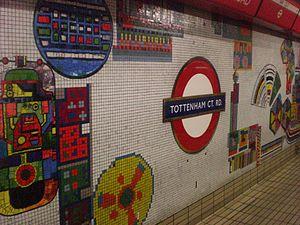
Station du métro de Londres
Tottenham Court Road est une station du métro de Londres. Elle sert de connexion entre la Central line et la branche Charing Cross de la Northern Line. Cette station est dans la zone 1 de la Travelcard.